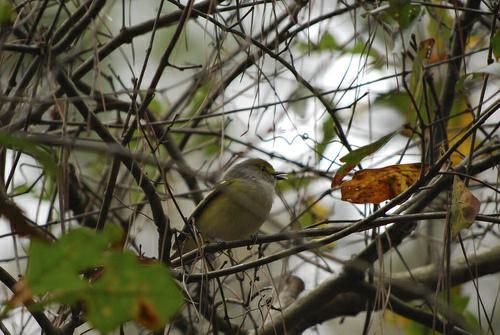
A photo of a white eyed vireo